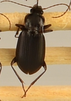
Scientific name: Calathus advena
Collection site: Rocky Mountains NEON (RMNP), plot RMNP_014